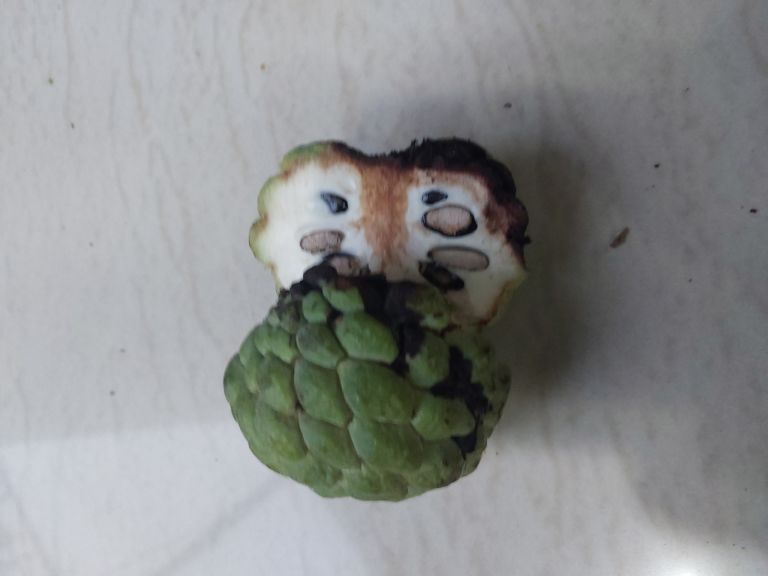
Disease label: Diplodia Rot